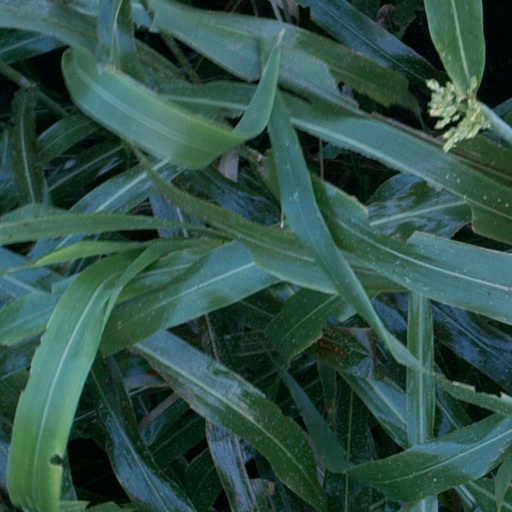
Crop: sorghum